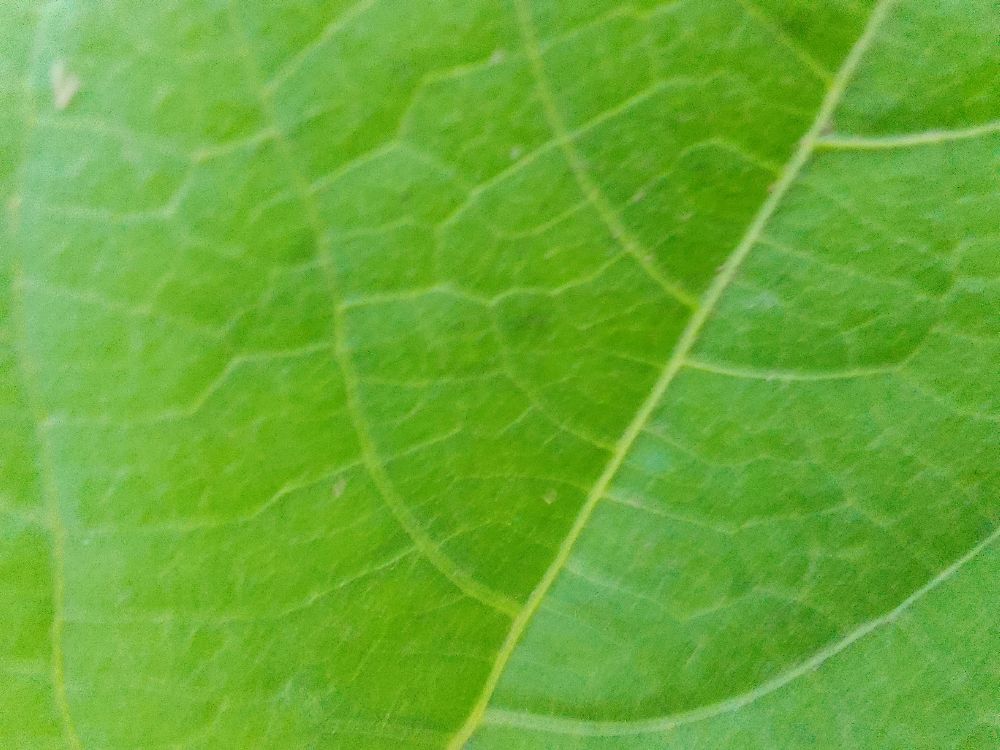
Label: healthy